Miller County, Arkansas

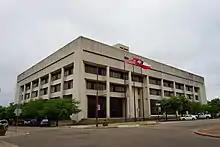
The Texarkana Department of district court is held at the Bi-State Justice Building at 100 State Line Avenue

The Miller County Sheriff's Office is the primary law enforcement agency in the county. The agency is led by the Miller County Sheriff, an official elected by countywide vote every four years.